Leslie speaker

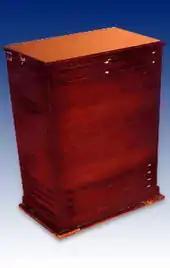
A Leslie 122 speaker

The 122 is the most popular Leslie. It was specifically designed for the Hammond organ and is the model most commonly identified with it. It is high, offers two different speeds for "chorale" and "tremolo", and has a 40 watt tube amplifier. The 122 is the most adaptable to being recorded, as it has a balanced signal which eliminates mains hum and other noise. The 122RV was the same model, but with an additional reverb amplifier, which fed through to a separate static speaker. A slightly smaller version, the 142 was available. Hammond-Suzuki currently manufacture the 122A, a straight reissue of the 122, and the 122XB, which contains a modern 11-pin adapter, an IECC mains adaptor, line-in, and a jack socket for a footswitch to control the speed. This eliminates the need for a combo preamp.